Marcin Szeląg

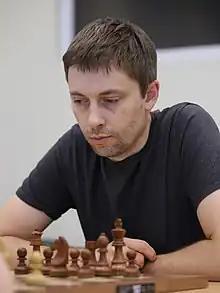
Marcin Szeląg in 2022

Marcin Szeląg (born 7 July 1980) is a Polish chess International Master (2000). He lives in Poland. :)